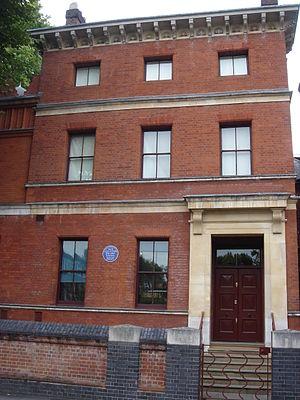
Kensington est un quartier de Londres.
Frederic, baron Leighton, né le 3 décembre 1830 à Scarborough et mort le 25 janvier 1896 à Kensington, est un peintre et sculpteur britannique de l'époque victorienne.